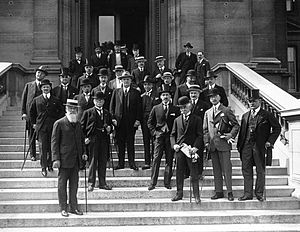
Komite
Den Internationale Olympiske Komite i 1922 i Paris.
En komite eller komité, er en samling af personer, erhvervsmæssigt eller politisk, som er en undergruppe af en større forsamling.